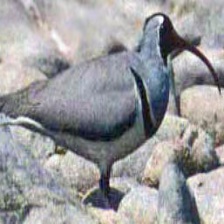
Species: IBISBILL
Scientific name: IBIDORHYNCHA STRUTHERSII